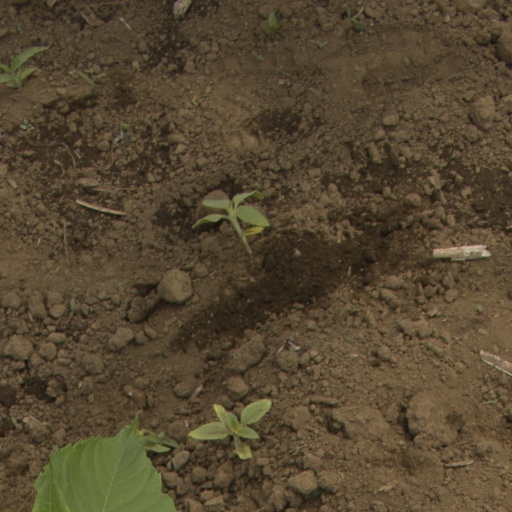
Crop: Jerusalem artichoke